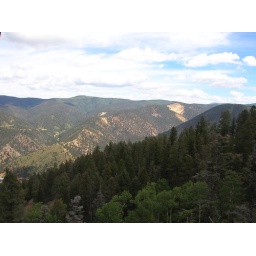
The clouds are moving in, leaving the mountains ahead of us in shadow.